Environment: real
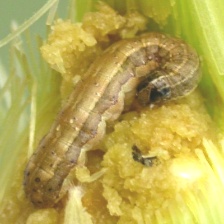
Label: fall_armyworm